Boone County Courthouse (Arkansas)

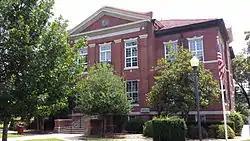

The Boone County Courthouse is a historic courthouse in Harrison, Arkansas. It is a two-story brick structure, designed by noted Arkansas architect Charles L. Thompson and built in 1907. It is Georgian Revival in style, with a hip roof above a course of dentil molding, and bands of cast stone that mark the floor levels of the building. It has a projecting gabled entry section, three bays wide, with brick pilasters separating the center entrance from the flanking windows. The gable end has a dentillated pediment, and has a bullseye window at the center.